Olugbenga Adelekan

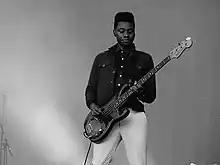
Adelekan performing with Metronomy at British Summer Time Hyde Park in June 2015

Olugbenga Adelekan, also known as Olugbenga, is a Nigerian-born music producer. Olugbenga performs as a solo artist and as the bass player of the Mercury Music Prize Award-nominated band Metronomy.